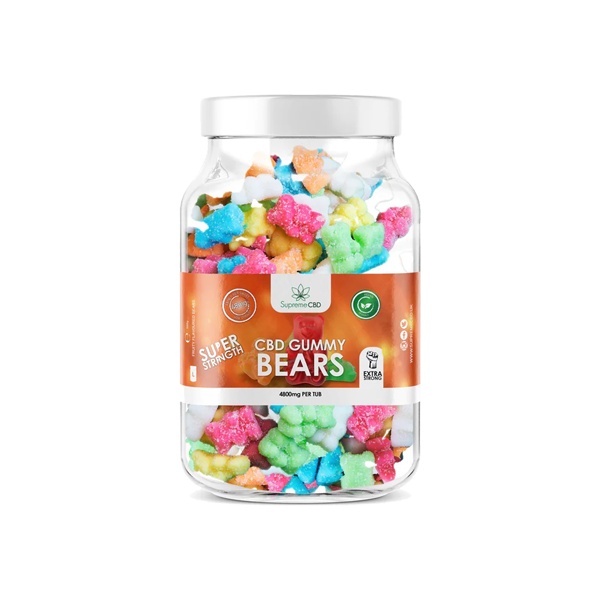
Supreme CBD 4800mg Broad Spectrum CBD Super Strength Gummies
Novel Food application number: RP427 Offering a wide range of enjoyable Broad Spectrum CBD infused Gummies to choose from, these Supreme CBD Super Strength Gummies are a great way of getting your daily dosages of CBD in a way that's both discreet and delicious to enjoy. Ranging from the popular best selling gummy bears, mouth watering gummy bottles and the sweet tasting peach rings, there's something for all sweet loving CBD users to truly enjoy. Choose your favourite and tuck in! With each type of gummy having between 48-68mg of Broad Spectrum CBD, each contain various compounds and cannabinoids from the hemp plant but does not contain THC. This provides the user with the heightened effects of all the different compounds in the hemp plant working together, known as the ‘entourage effect’, but without consuming any THC, so you won’t experience any psychoactive effects such as a dizzying ‘high’. All of these CBD gummies are derived from premium quality hemp strains and are all third-party lab tested to ensure they are of the highest quality. Made In The UK 4800mg Broad Spectrum CBD Super Strength Sweets 100% Vegan THC Free GMP Certified Non GMO Gluten Free Cruelty Free Pesticide Free Laboratory-Tested/CBD Content Verified Gummies: Gummy Bears 48mg Broad Spectrum CBD Per Gummy Perfect for popping in a bag to carry out and about and enjoy anywhere you go, these delicious, popular CBD gummy bears come in bright pastel colours. They are a perfect match for beginners and seasoned CBD advocates alike. Ingredients: Glucose Syrup, Sugar, Invert Sugar Syrup, Acid: Citric Acid, Malic Acid; Gelling Agent: Pectin; Humectant: Sorbitol; Fruit Juice Concentrate; Apple (1%); Acid Regulator: Trisodium Citrate, Natural Flavours: Apple, Lemon, Orange Raspberry, Sour Cherry; Colours: Black Carrot Concentrate, Turmeric, Paprika Extract, Spirulina Concentrate, Hemp-Derived CBD Extract. Gummy Bottles 56mg Broad Spectrum CBD Per Gummy These broad-spectrum CBD Gummy Bottles are fruity, delicious, and jam-packed with natural flavours. With enough broad-spectrum CBD to get you through the day and ease you into the night, they’ll have you saying, “gummy some more”. Ingredients: Glucose Syrup, Sugar, Invert Sugar, Acid: Citric Acid, Malic Acid; Gelling Agent: Pectin; Humectant: Sorbitol; Fruit Juice Concentrate; Apple (1%); Acid Regulator: Trisodium Citrate, Natural Flavours: Orange, Lemon, Strawberry, Pineapple, Elderflower. Blackberry; Colours: Black Carrot Concentrate, Spirulina Concentrate, Turmeric, Paprika Extract, Broad Spectrum Hemp Extract. Gummy Cherries 68mg Broad Spectrum CBD Per Gummy Giving you a blast of CBD-infused sweetness with a broad-spectrum boost that’ll have you feeling cherry-bly good. Ingredients: Glucose Syrup, Sugar, Invert Sugar, Acid: Citric Acid, Malic Acid; Gelling Agent: Pectin; Humectant: Sorbitol; Fruit Juice Concentrate; Apple (1%); Acid Regulator: Trisodium Citrate, Natural Flavours: Cherry; Colours: Black Carrot Concentrate, Spirulina Concentrate, Turmeric, Broad Spectrum Hemp Extract. Gummy Strawberries 68mg Broad Spectrum CBD Per Gummy Supreme CBD's award-winning CBD gummies are unrivalled, and this range of CBD Gummy Strawberries is no exception. Sweet and tangy with a sugary coating and all the goodness you expect CBD to bring, it will make you feel berry impressed. Ingredients: Glucose Syrup, Sugar, Invert Sugar, Acid: Citric Acid, Malic Acid; Gelling Agent: Pectin; Humectant: Sorbitol; Fruit Juice Concentrate; Apple (1%); Acid Regulator: Trisodium Citrate, Natural Flavours: Strawberry; Colours: Black Carrot Concentrate, Spirulina Concentrate, Turmeric, Broad Spectrum Hemp Extract THC content<0.2%
Brand: Supreme CBD
Category: Health & Beauty > Health Care > Fitness & Nutrition > Vitamins & Supplements > CBD Supplements